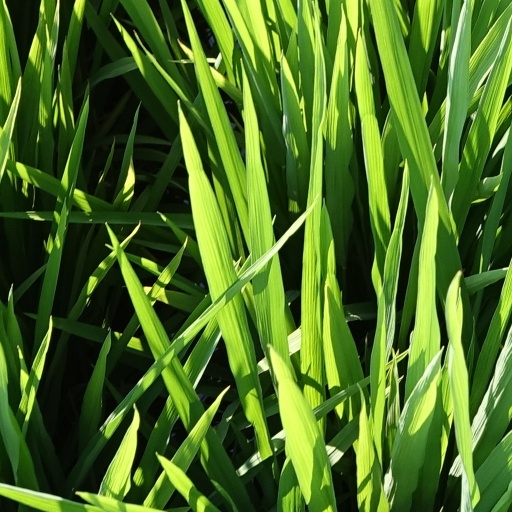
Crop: rice